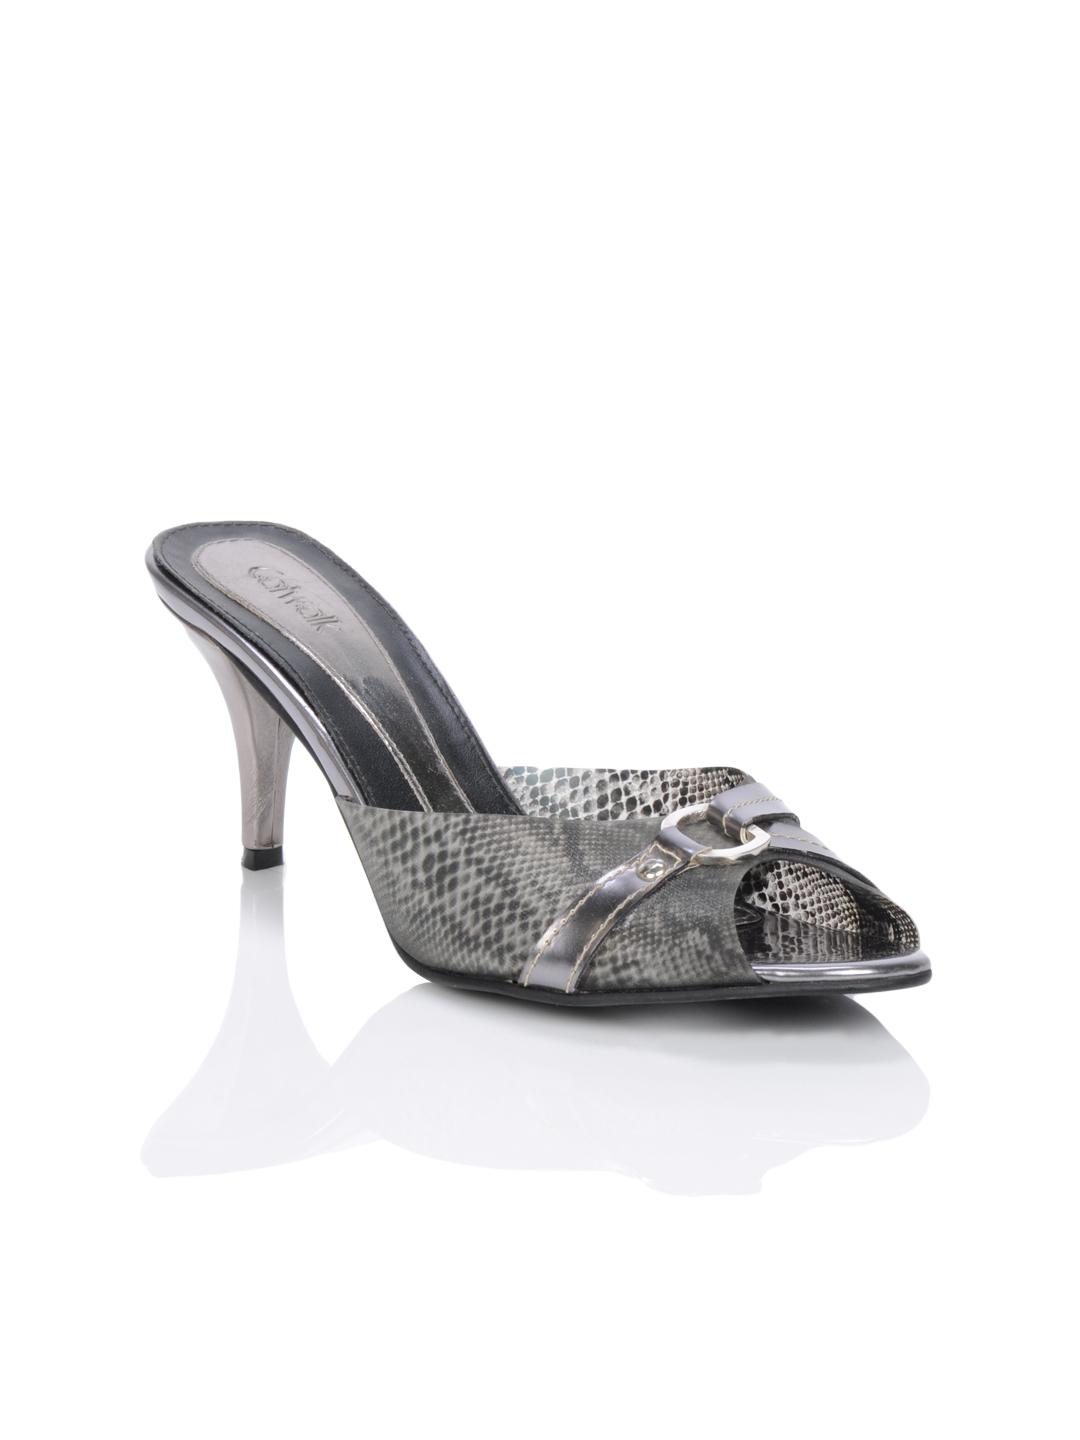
Catwalk Women Black Peep Toes
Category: Footwear / Shoes / Heels
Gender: Women
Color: Black
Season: Winter 2015
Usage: Casual